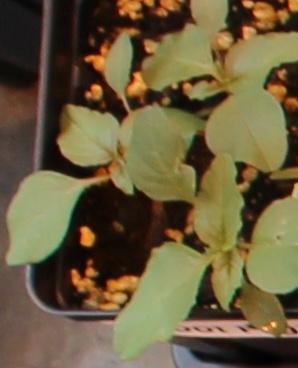
Label: Redroot Pigweed